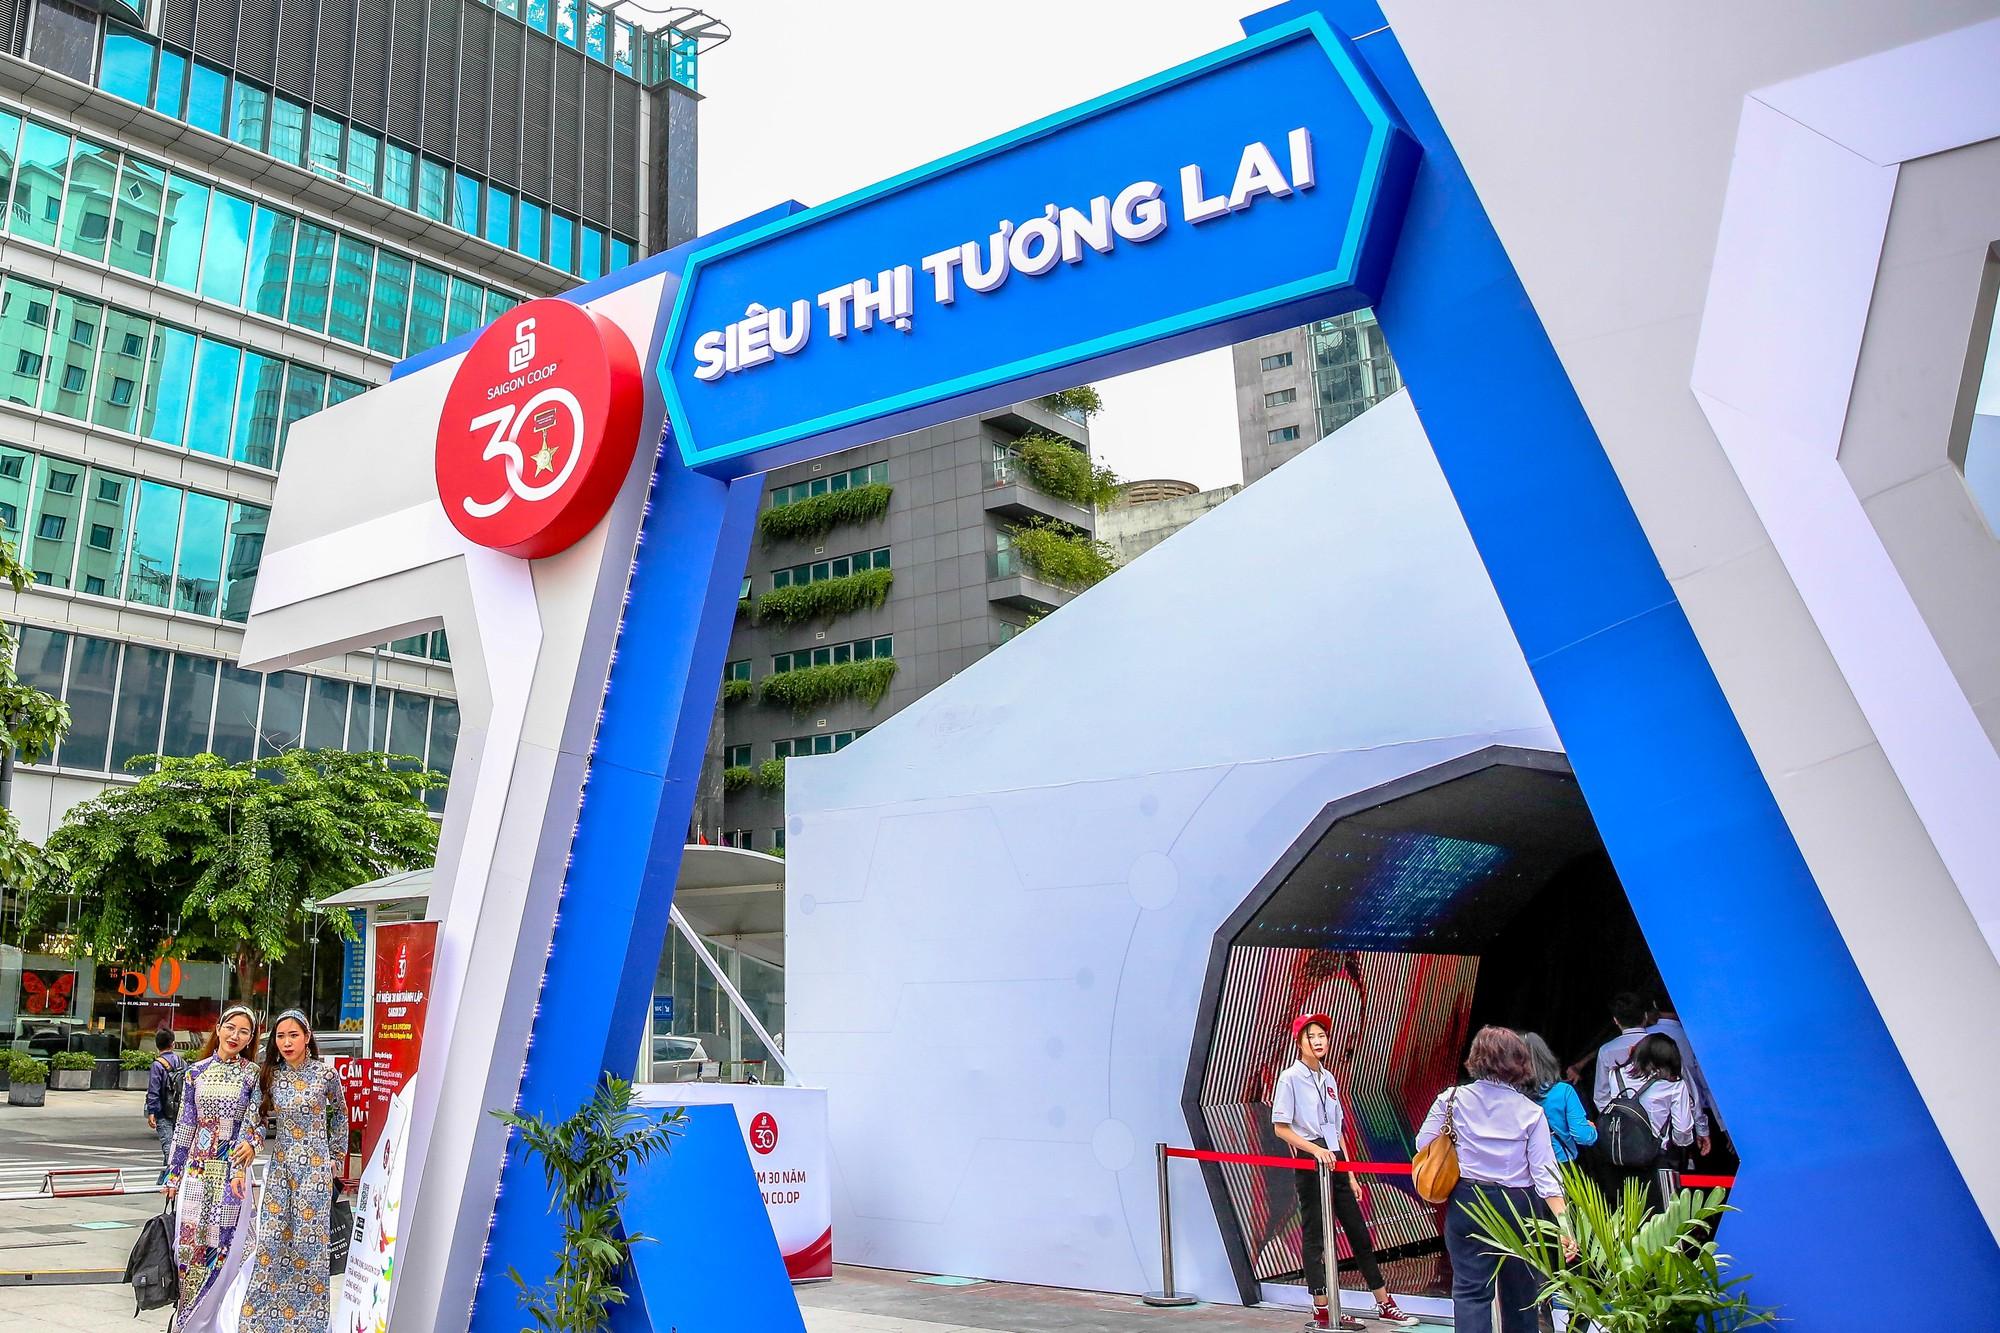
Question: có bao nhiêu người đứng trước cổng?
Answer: có hai người đứng trước cổng